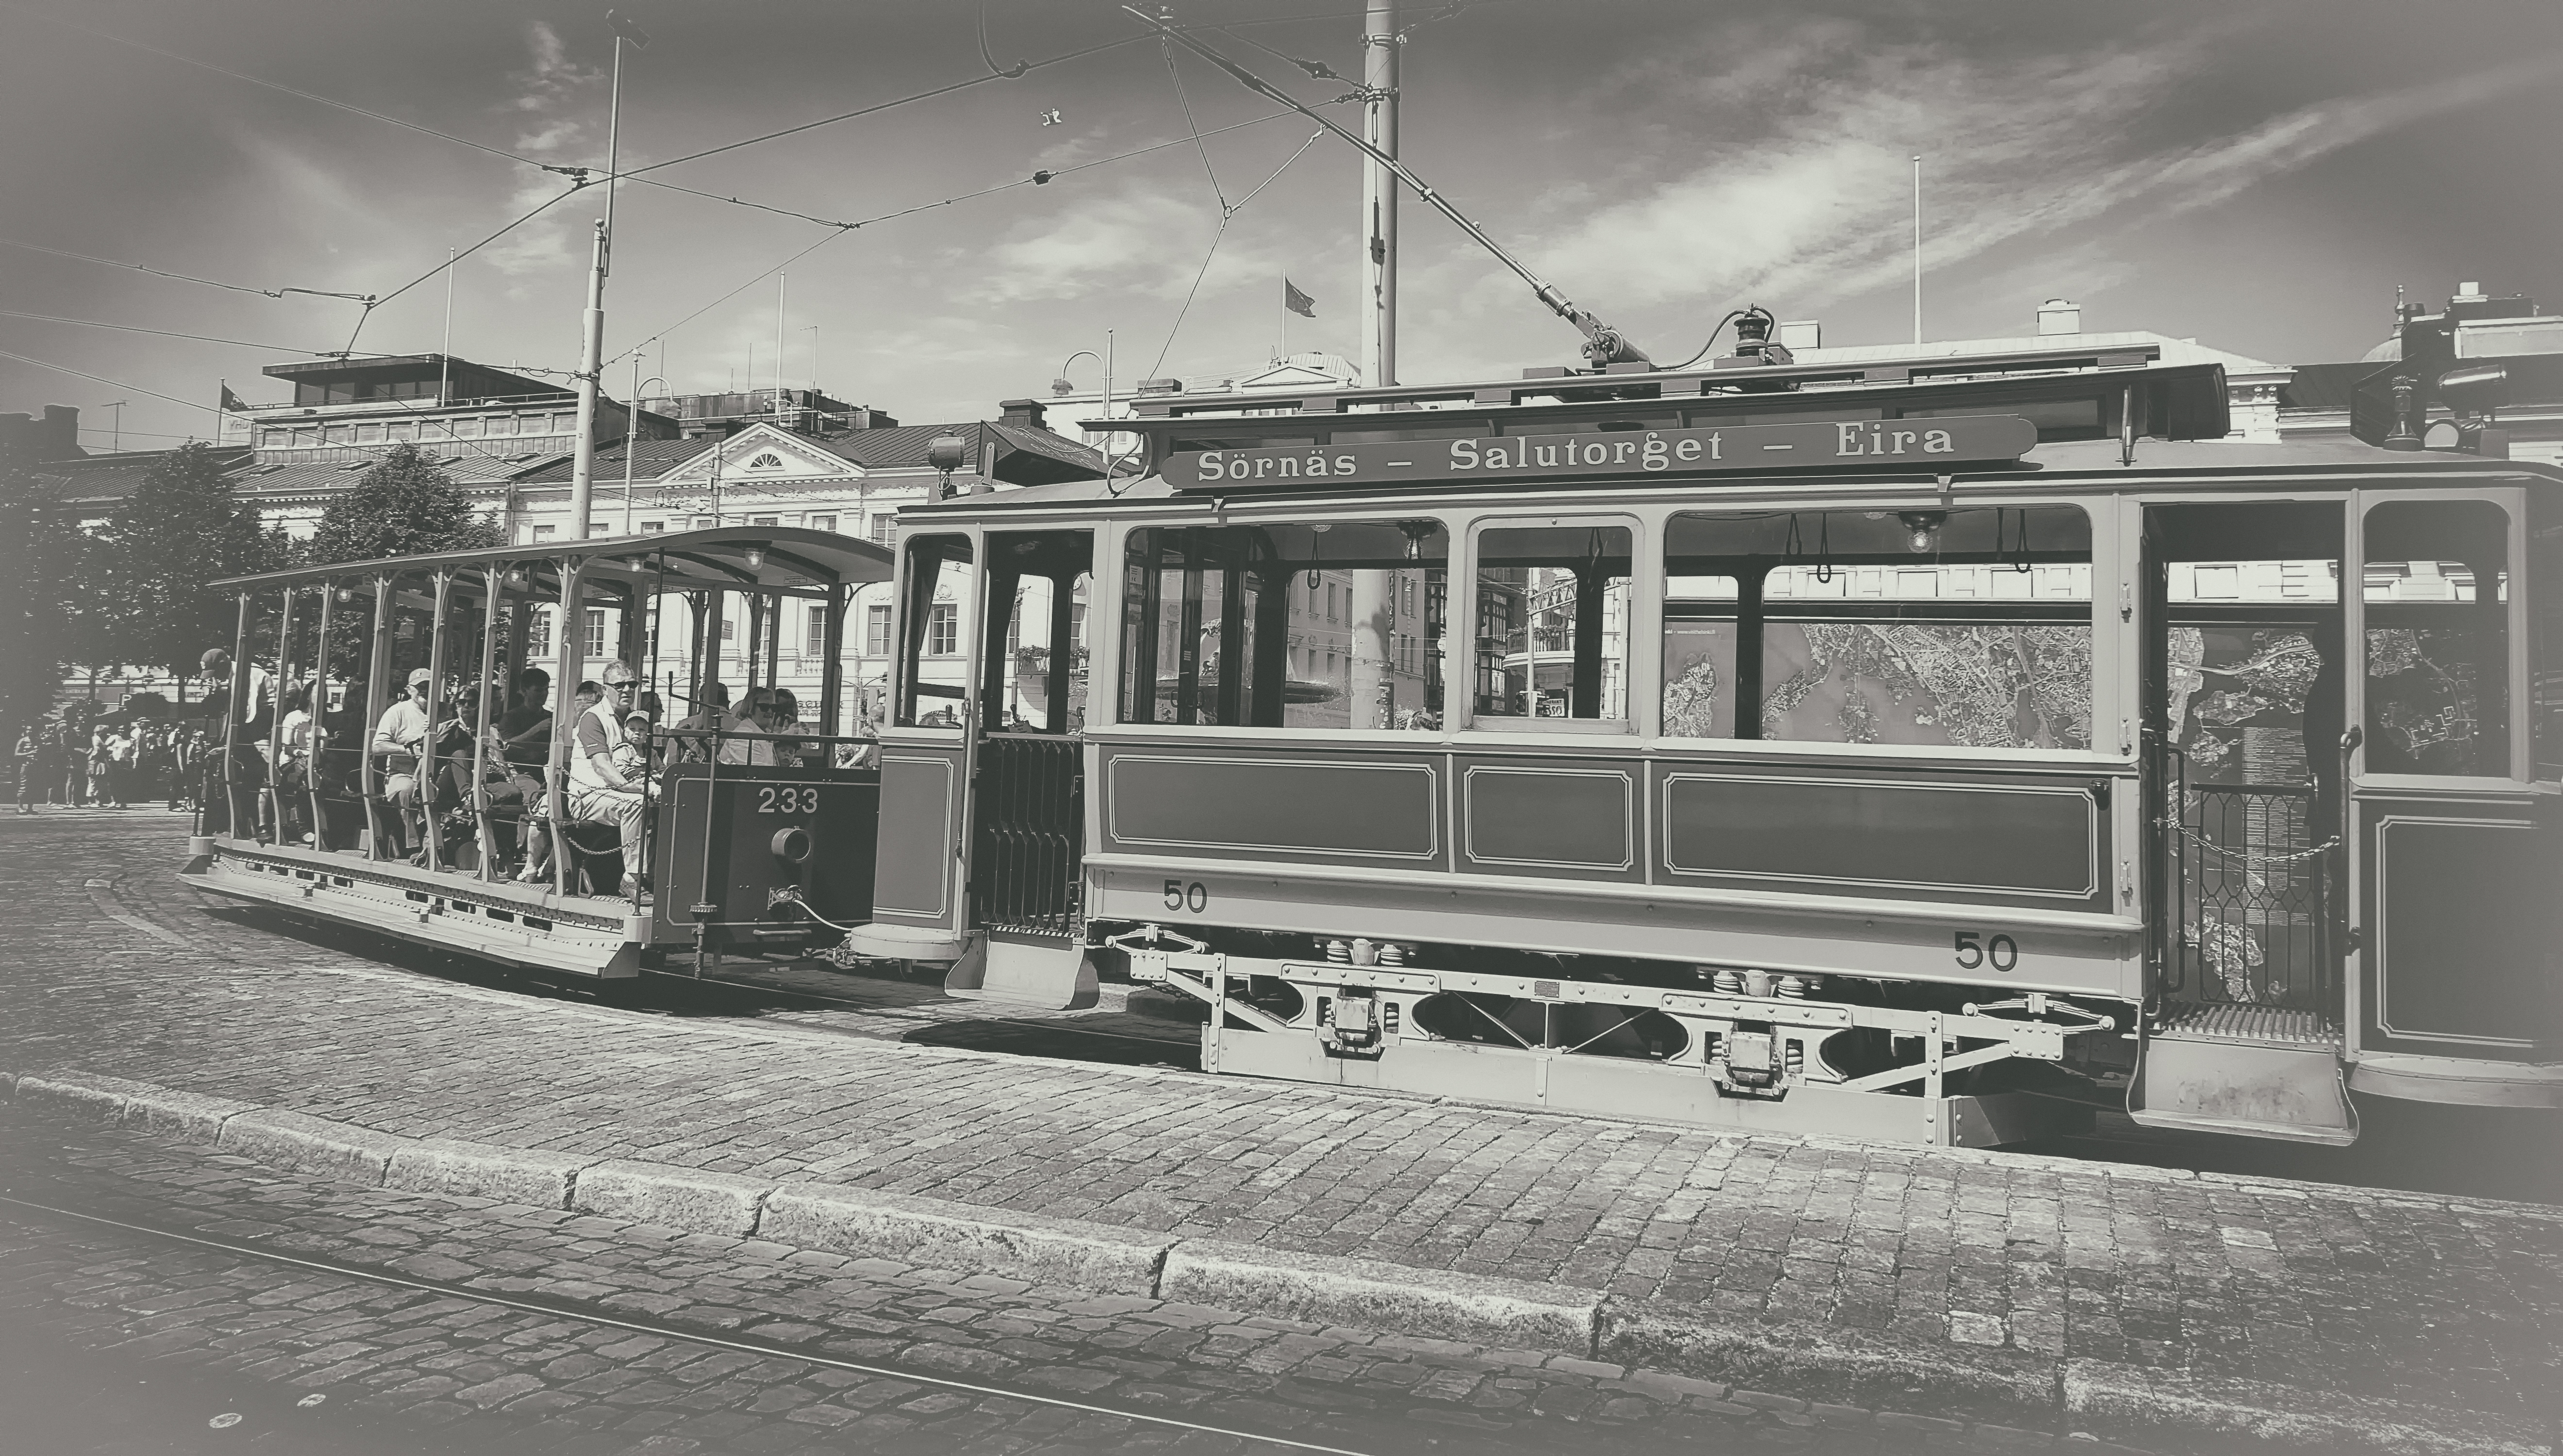
outdoor, cloud, black and white, people, sky, tram, streetcar, transport, vehicle, museum, monochrome, cable car, public transport, mono, finland, helsinki, shape, monochrome photography, rolling stock